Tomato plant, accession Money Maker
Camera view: vertical (180 deg); turntable rotation: 90 degrees
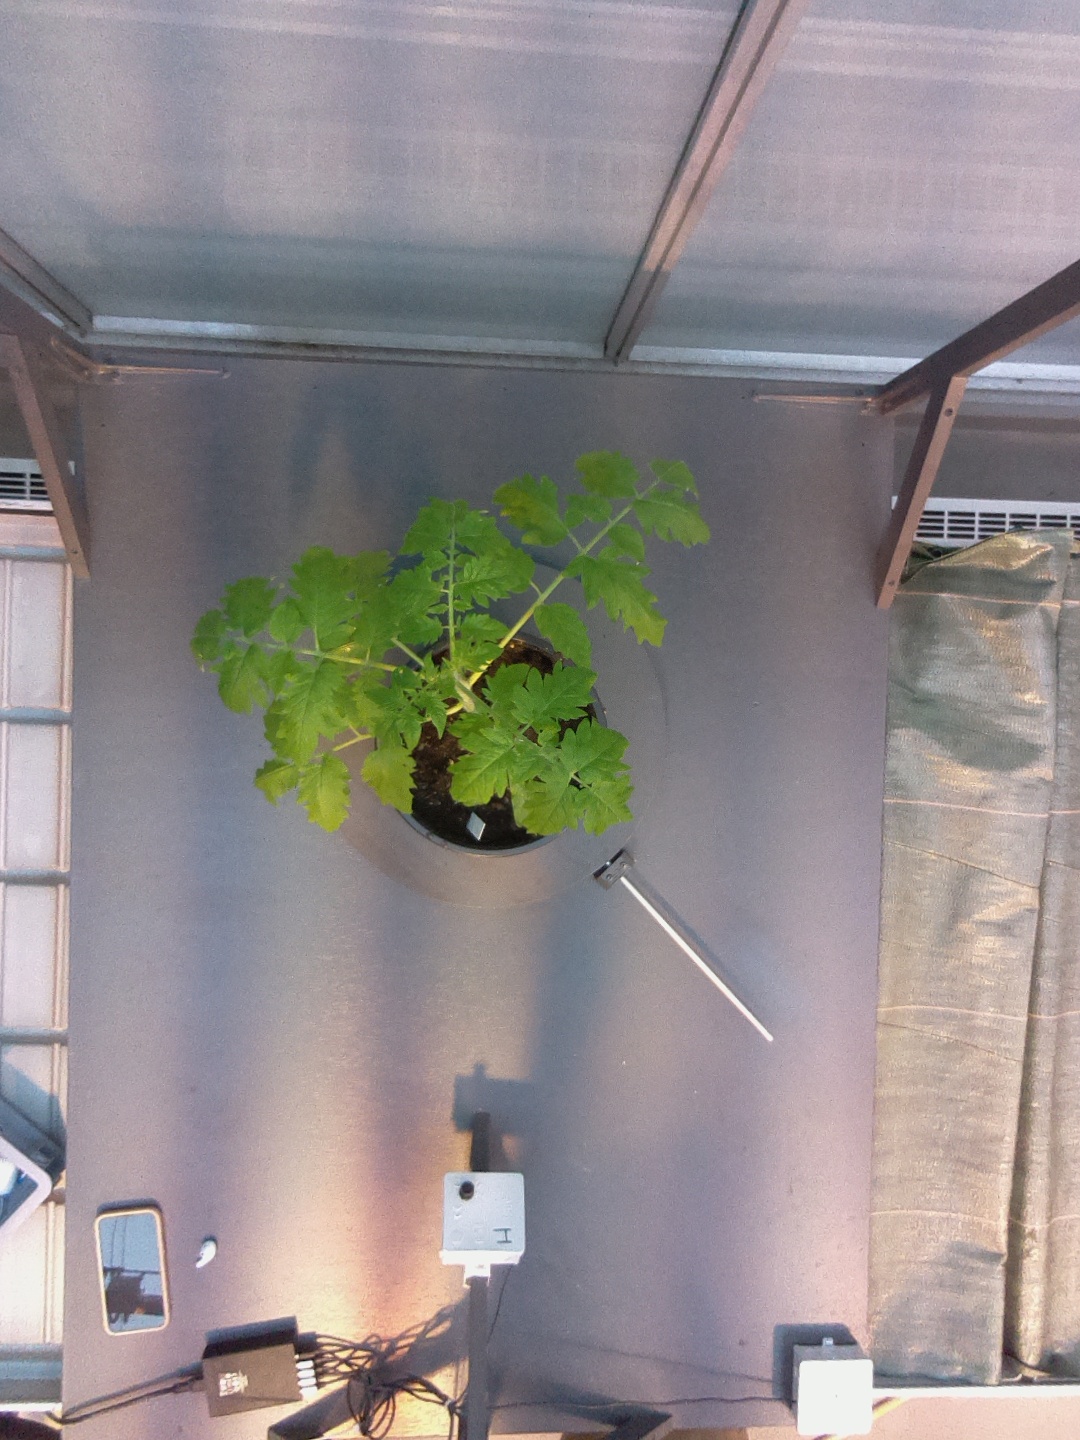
BBCH growth stage 13: 6 of true leaves visible